Christina Ramsøy

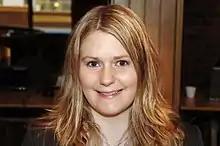
Christina Ramsøy

Christina Nilsson Ramsøy (born 4 November 1986) is a Norwegian politician for the Centre Party.